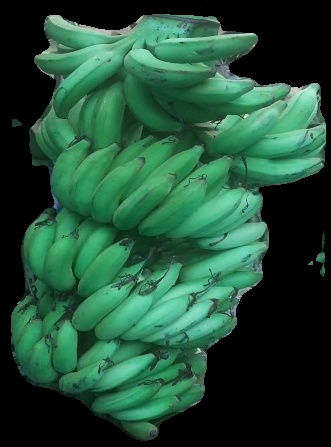
Variety: elakki-bale
Grade: grade1